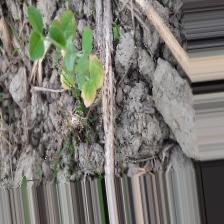
Label: Ascochyta blight